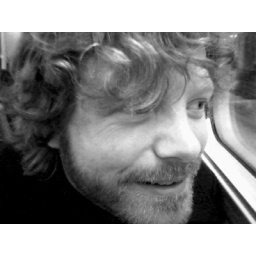
051016Erik on his way home from my parents. Perhaps in a food chock after dining for three hours...